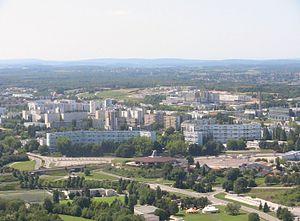
Bâtiments du quartier de Planoise (secteurs de Franche-Comté et d'Île-de-France) à Besançon, depuis la colline de Rosemont (à Velotte)
Maurice Novarina, né à Thonon-les-Bains le 28 juin 1907 et mort dans la même ville le 28 septembre 2002, est un architecte français.
La présence significative de l'islam à Besançon remonte à l'après-Seconde Guerre mondiale, et surtout à l'indépendance des pays du Maghreb. Avant cette époque, aucune source n'atteste de l'existence d'une communauté musulmane bisontine, bien que des soldats coloniaux aient été en garnison dans la région, de 1870 aux années 1920. La 1ʳᵉ armée française, comprenant une grande partie de tirailleurs originaires des colonies françaises, s'est illustrée dans la région et a notamment libéré une partie du Doubs, du Territoire de Belfort et de l'Alsace en 1944-1945. Les coloniaux ayant survécu repartiront pour la plupart dans leur pays d'origine après la guerre, se disperseront un peu partout en France ou s'établiront dans la capitale comtoise.
Le canton de Besançon-Planoise est une ancienne division administrative française, située dans le département du Doubs et la région Franche-Comté.
Une zone à urbaniser en priorité, appelée plus précisément à l'origine « zone à urbaniser par priorité », est une procédure administrative d'urbanisme opérationnel utilisée en France entre 1959 et 1967 afin de répondre à la demande croissante de logements. Les ZUP étaient destinées à permettre la création ex nihilo de quartiers nouveaux, avec leurs logements, mais également leurs commerces et leurs équipements.
Cet article décrit les principaux quartiers de Besançon ainsi que les secteurs de ces derniers. Les quartiers de Besançon présentent une étonnante diversité, de Velotte aux allures de village champêtre à la vaste ZUP de Planoise en passant par La Boucle et Battant au patrimoine architectural remarquable.
L'immigration à Besançon est l'installation à Besançon de personnes appelées « immigrés », n'étant pas né dans la ville ou ses environs. Aujourd'hui, cela fait référence aux individus n'ayant pas — le plus souvent — la nationalité française et venant d'un autre pays que la France. Les premiers immigrants furent les Séquanes, suivis des Romains qui envahirent la région avant que la ville ne soit rattachée au royaume franc. Cependant, les premiers vrais migrants furent les Juifs, qui s'installèrent dans la capitale comtoise à partir du Moyen Âge et jusqu'au XIXᵉ siècle.